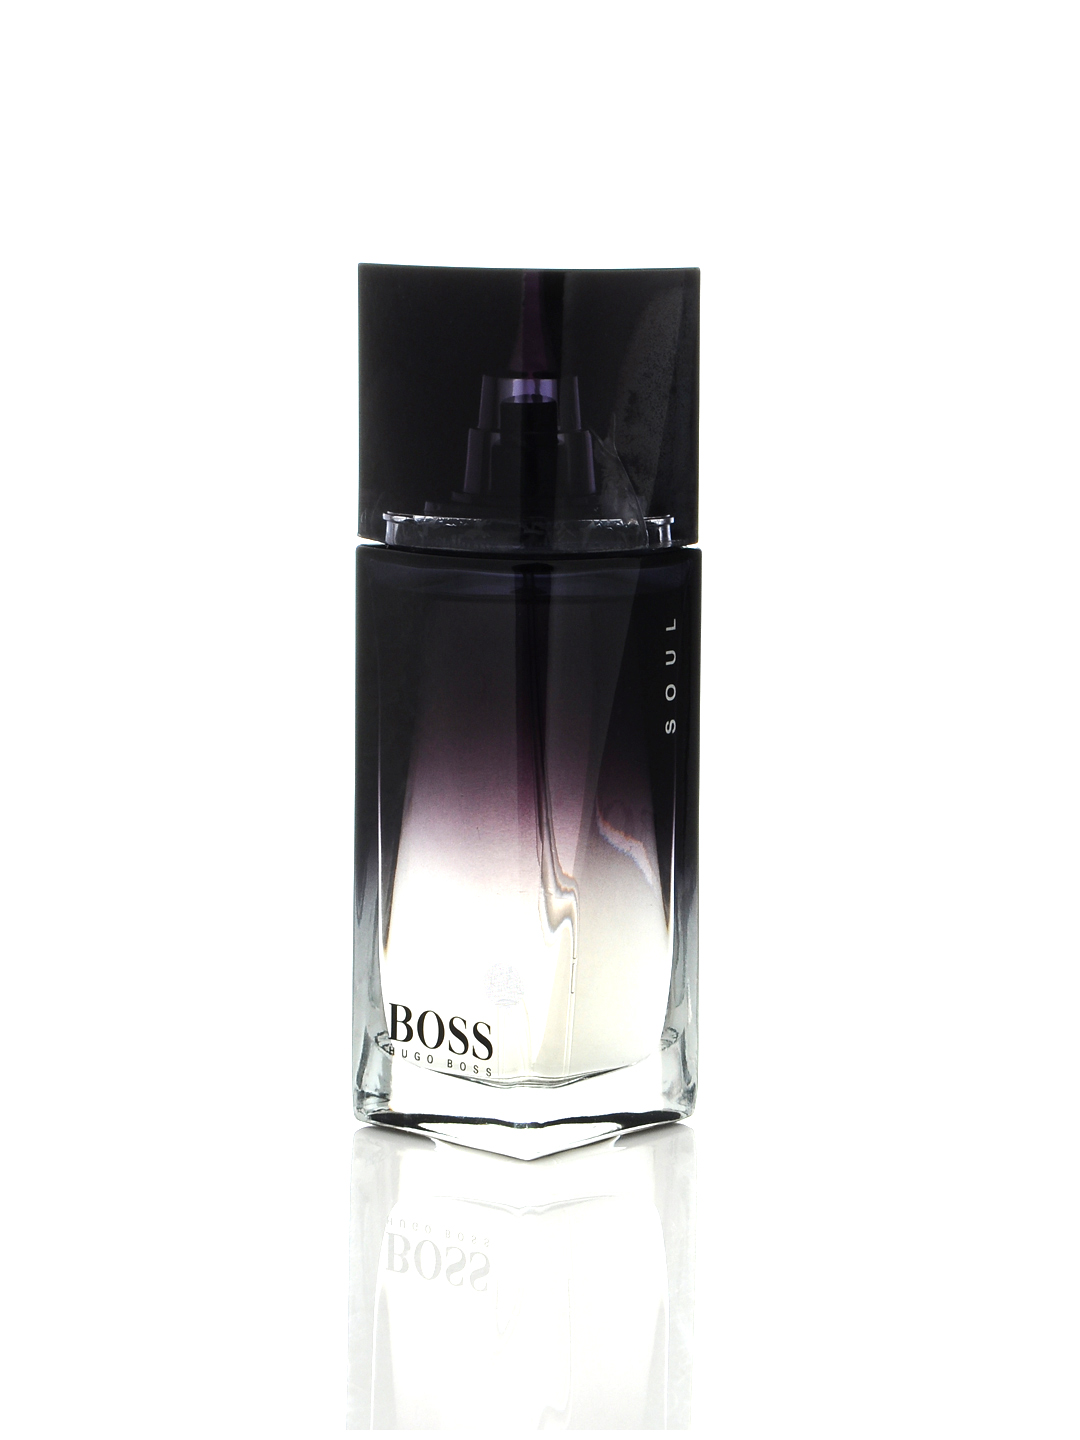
Hugo Boss Men Perfume
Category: Personal Care / Fragrance / Perfume and Body Mist
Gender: Men
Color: Silver
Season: Spring 2017
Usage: Casual